Shun Cutlery

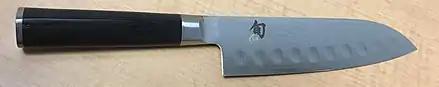
The Shun Classic Hollow-Ground Santoku was the first Shun to earn a Blade Show award, winning Knife of the Year in 2003

Shun has been recognized at the annual Blade Show in Atlanta, Georgia. Additionally, International Forum Design presented the Shun/Ken Onion Chef's Knife with an iF Product Design Award in 2005.